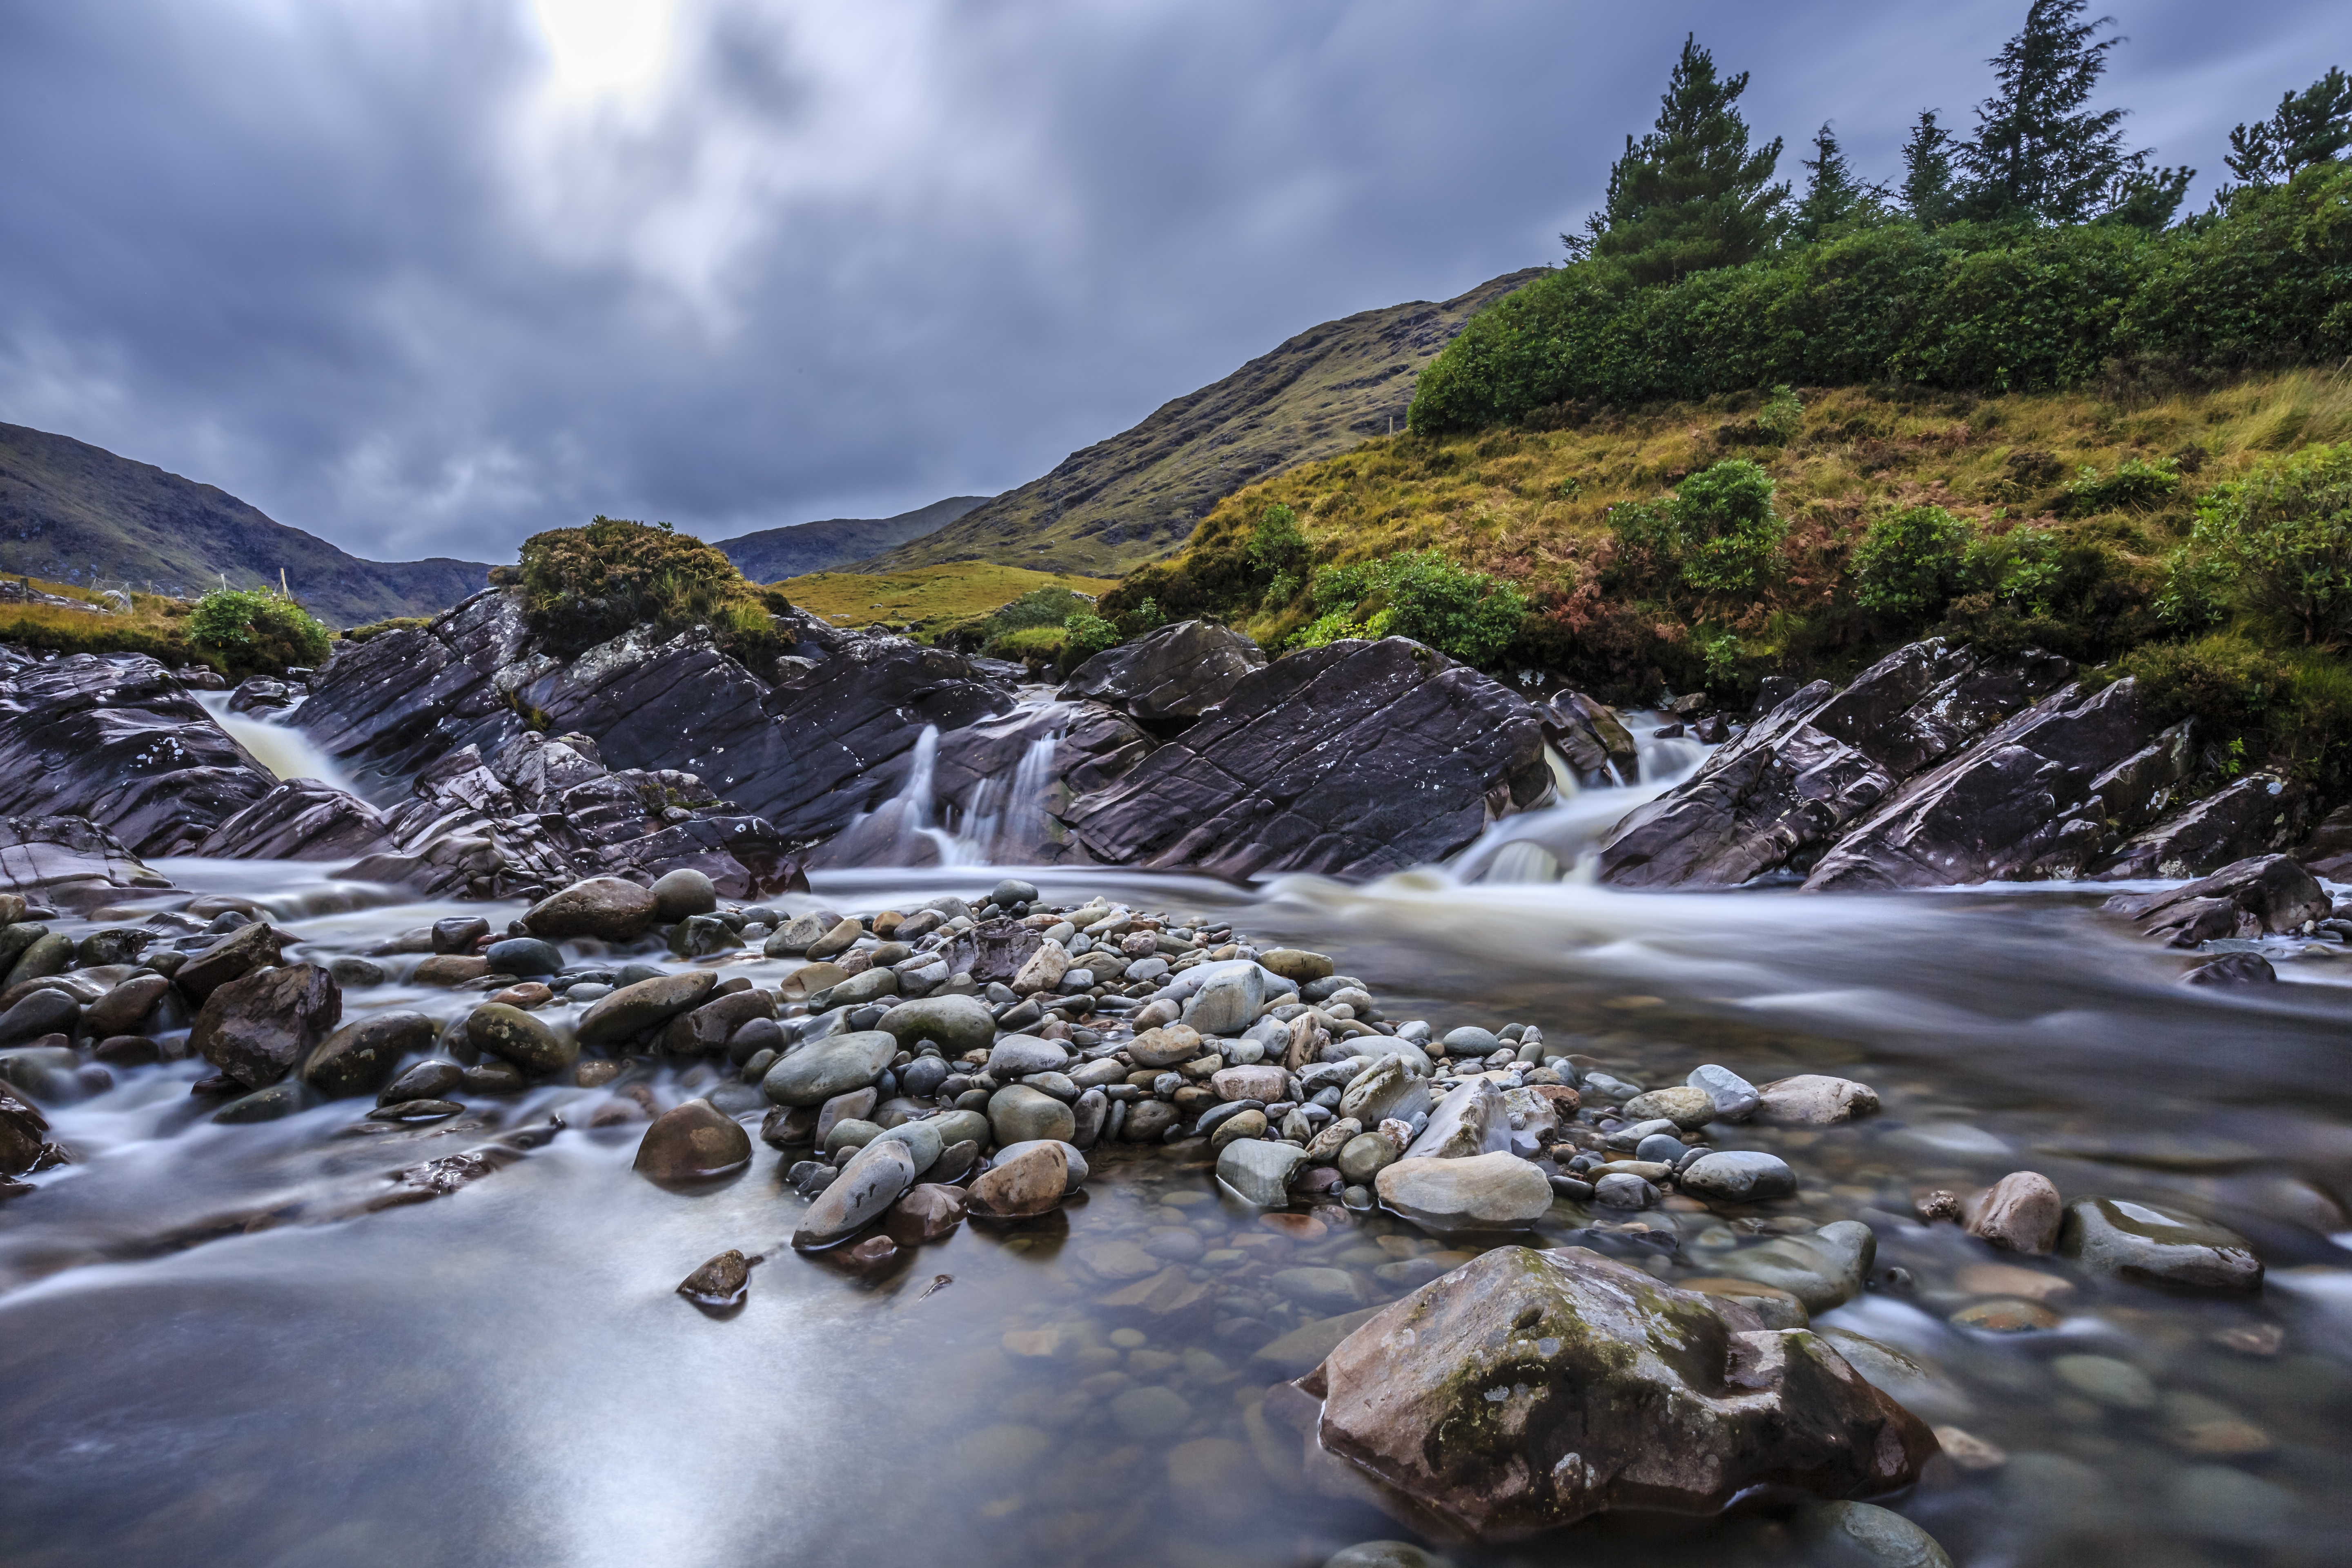
landscape, sea, coast, water, nature, rock, waterfall, wilderness, mountain, shore, river, stream, rapid, body of water, water feature, landform, geographical feature, mountainous landforms, slow shutter